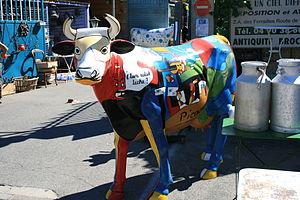
Vache multicolore à l'Isle-sur-la-Sorgue (Vaucluse, France).
L'Isle-sur-la-Sorgue, ou couramment L'Isle-sur-Sorgue, est une commune française située dans le département de Vaucluse, en région Provence-Alpes-Côte d'Azur.